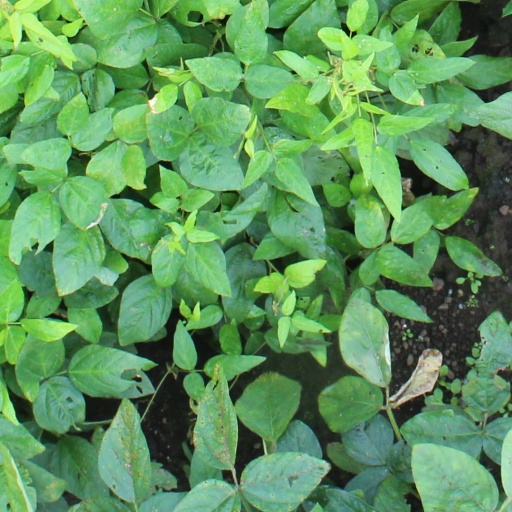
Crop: soybean